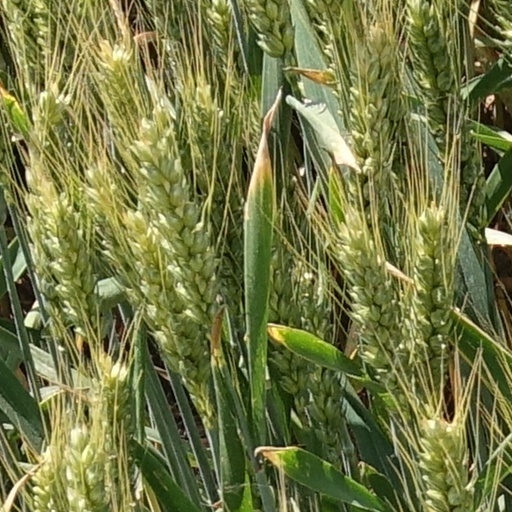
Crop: wheat